Pakistan Premier League

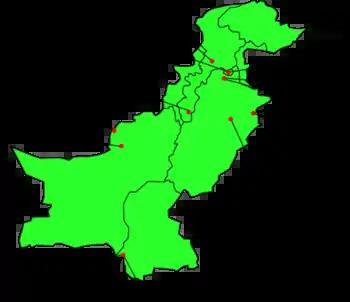
The 16 clubs of the inaugural season of the National League Division A

In August 2003, the PFF came under new management, as the politician Faisal Saleh Hayat took over. Under the new management, the Pakistan Football Federation phased out the National Football Championship and in 2004 introduced the National League Division A which contained 16 clubs, and the National League Division B with 5 clubs with promotion and relegation.